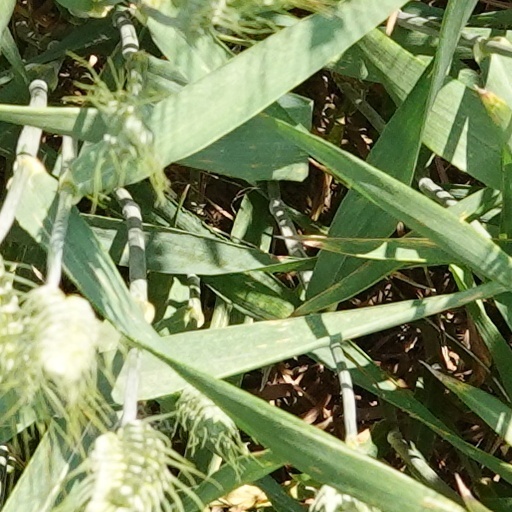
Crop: wheat